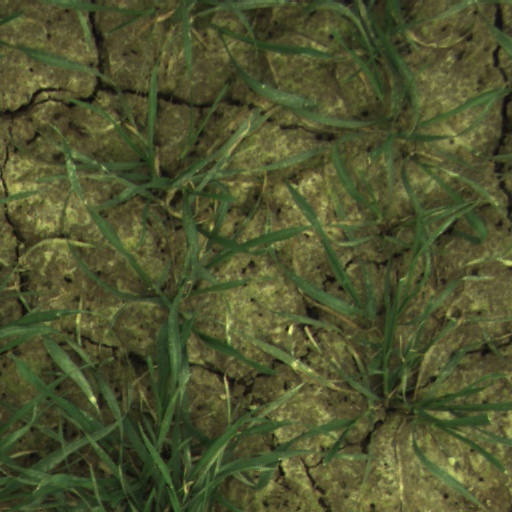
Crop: wheat